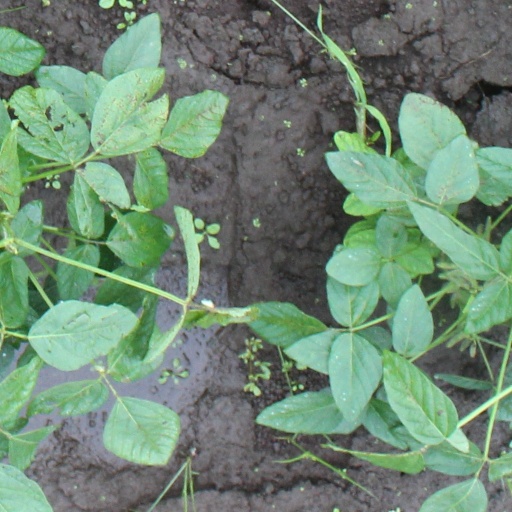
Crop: soybean